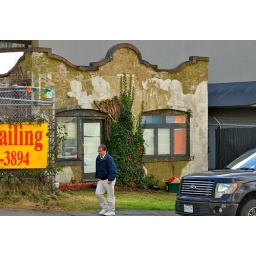
surrounded by car repair shops, even this little building is an anomaly. it is surrounded by plastic rodent traps.